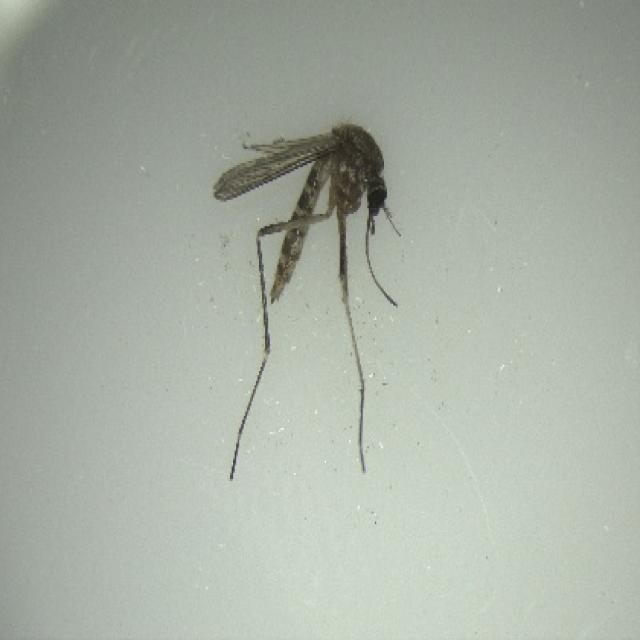
Species: aedes_vexans